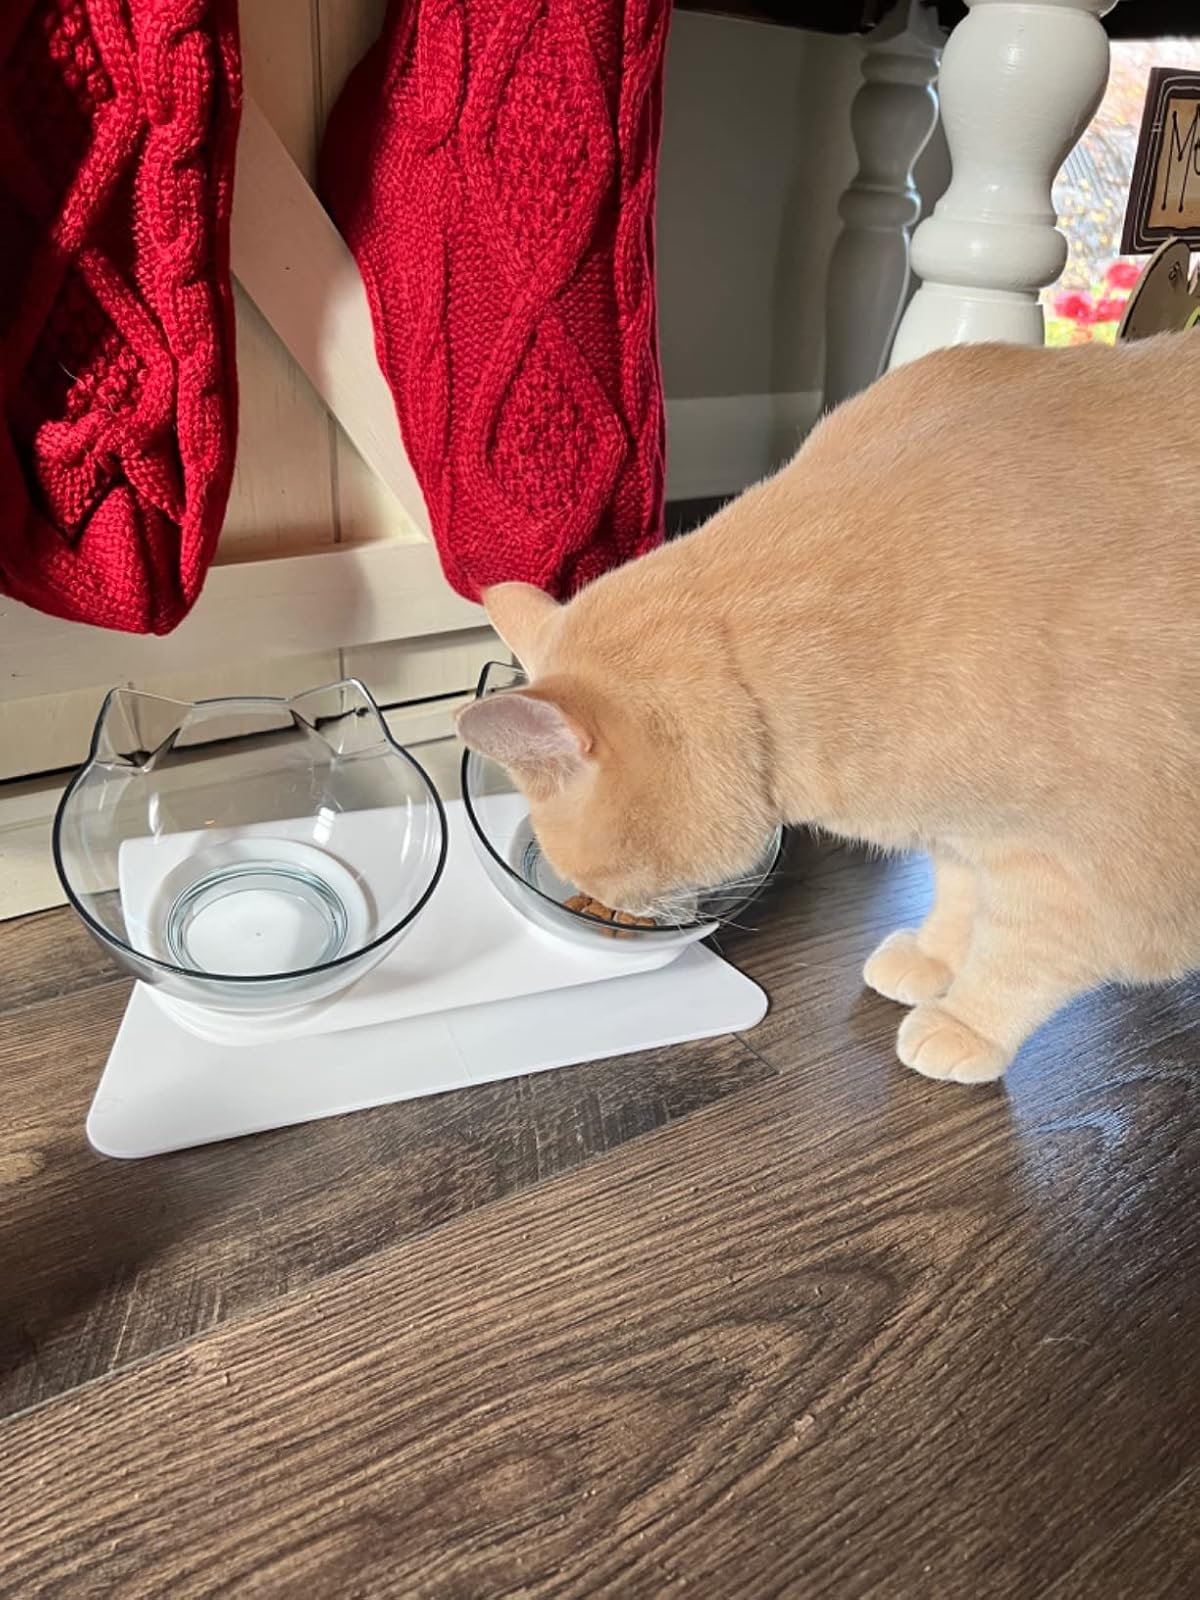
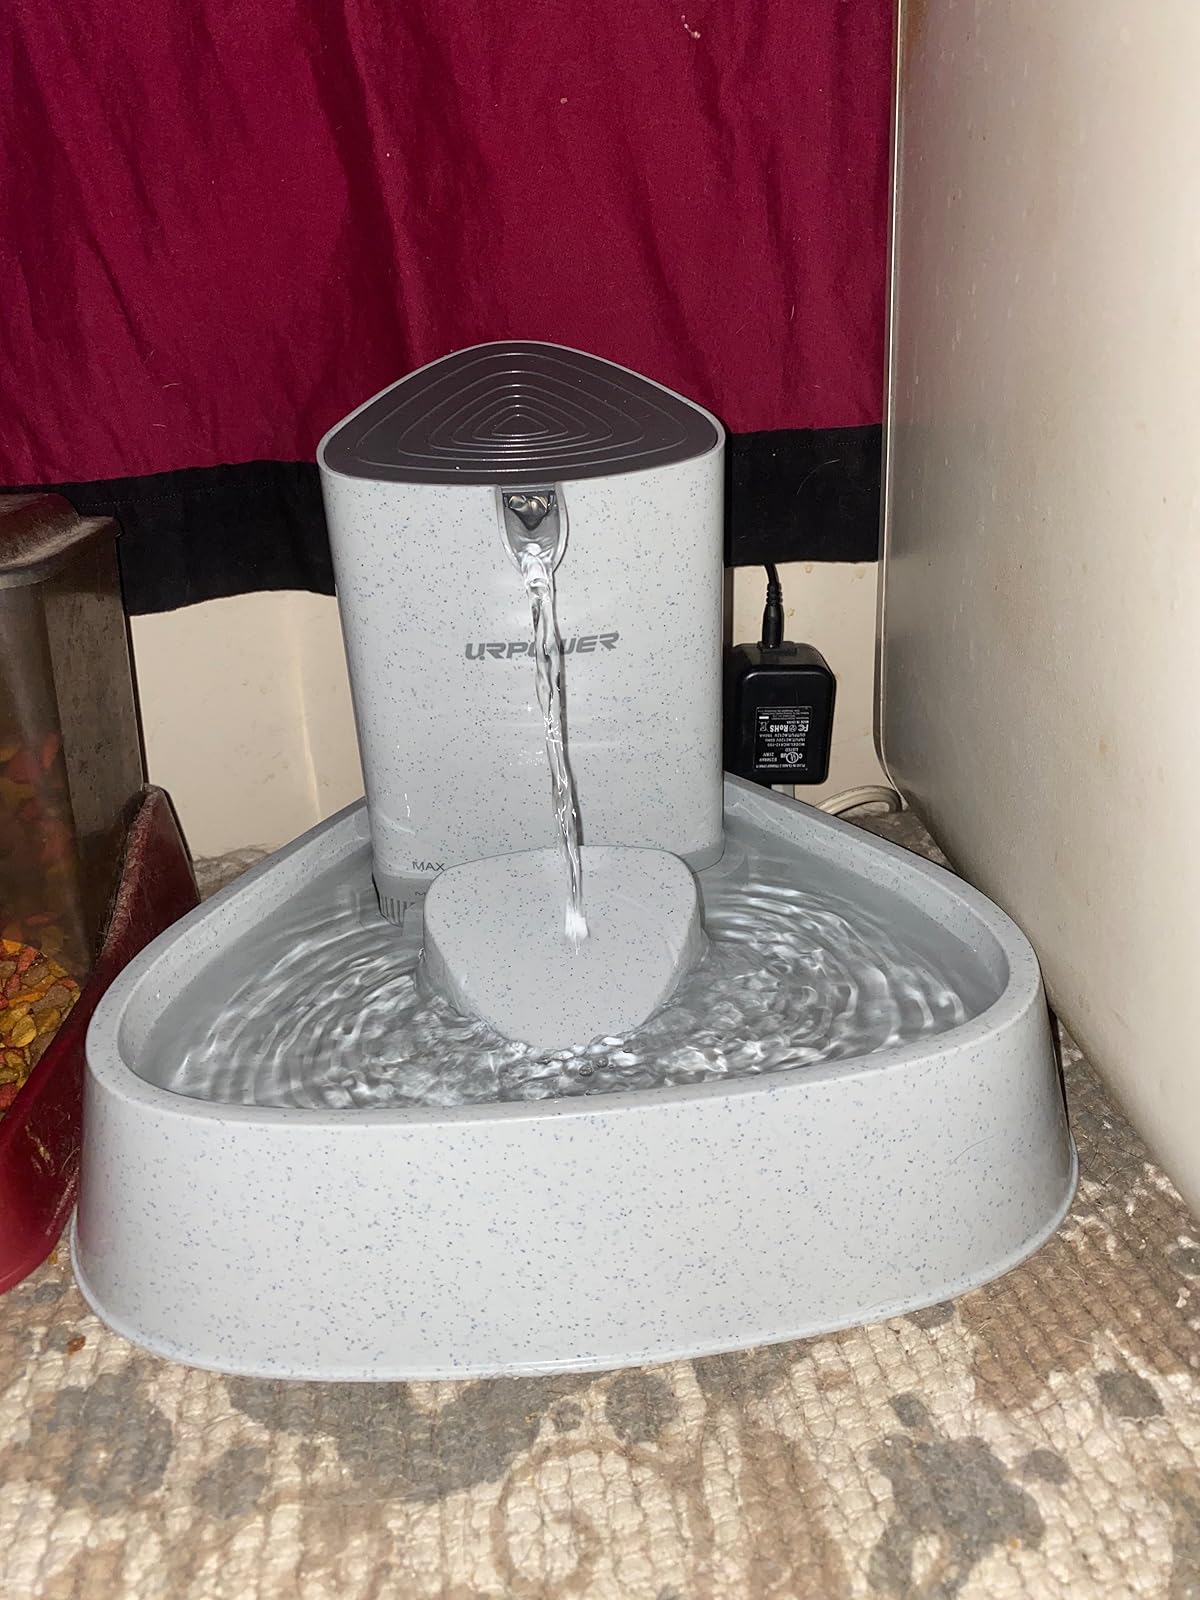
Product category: items_bowl
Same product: no